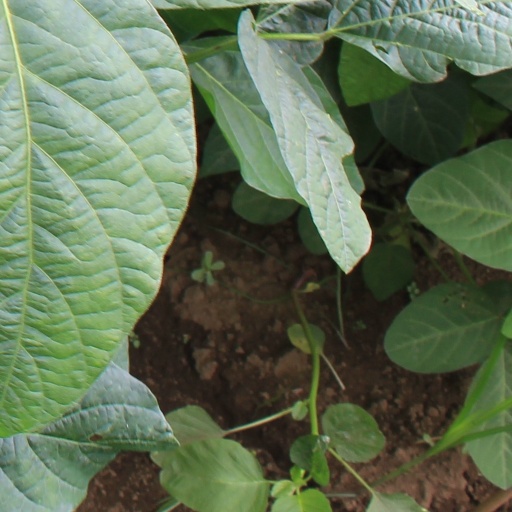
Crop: soybean